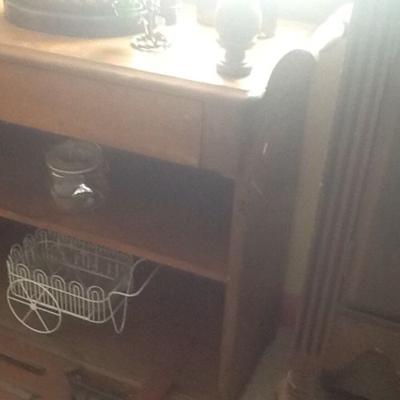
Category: table